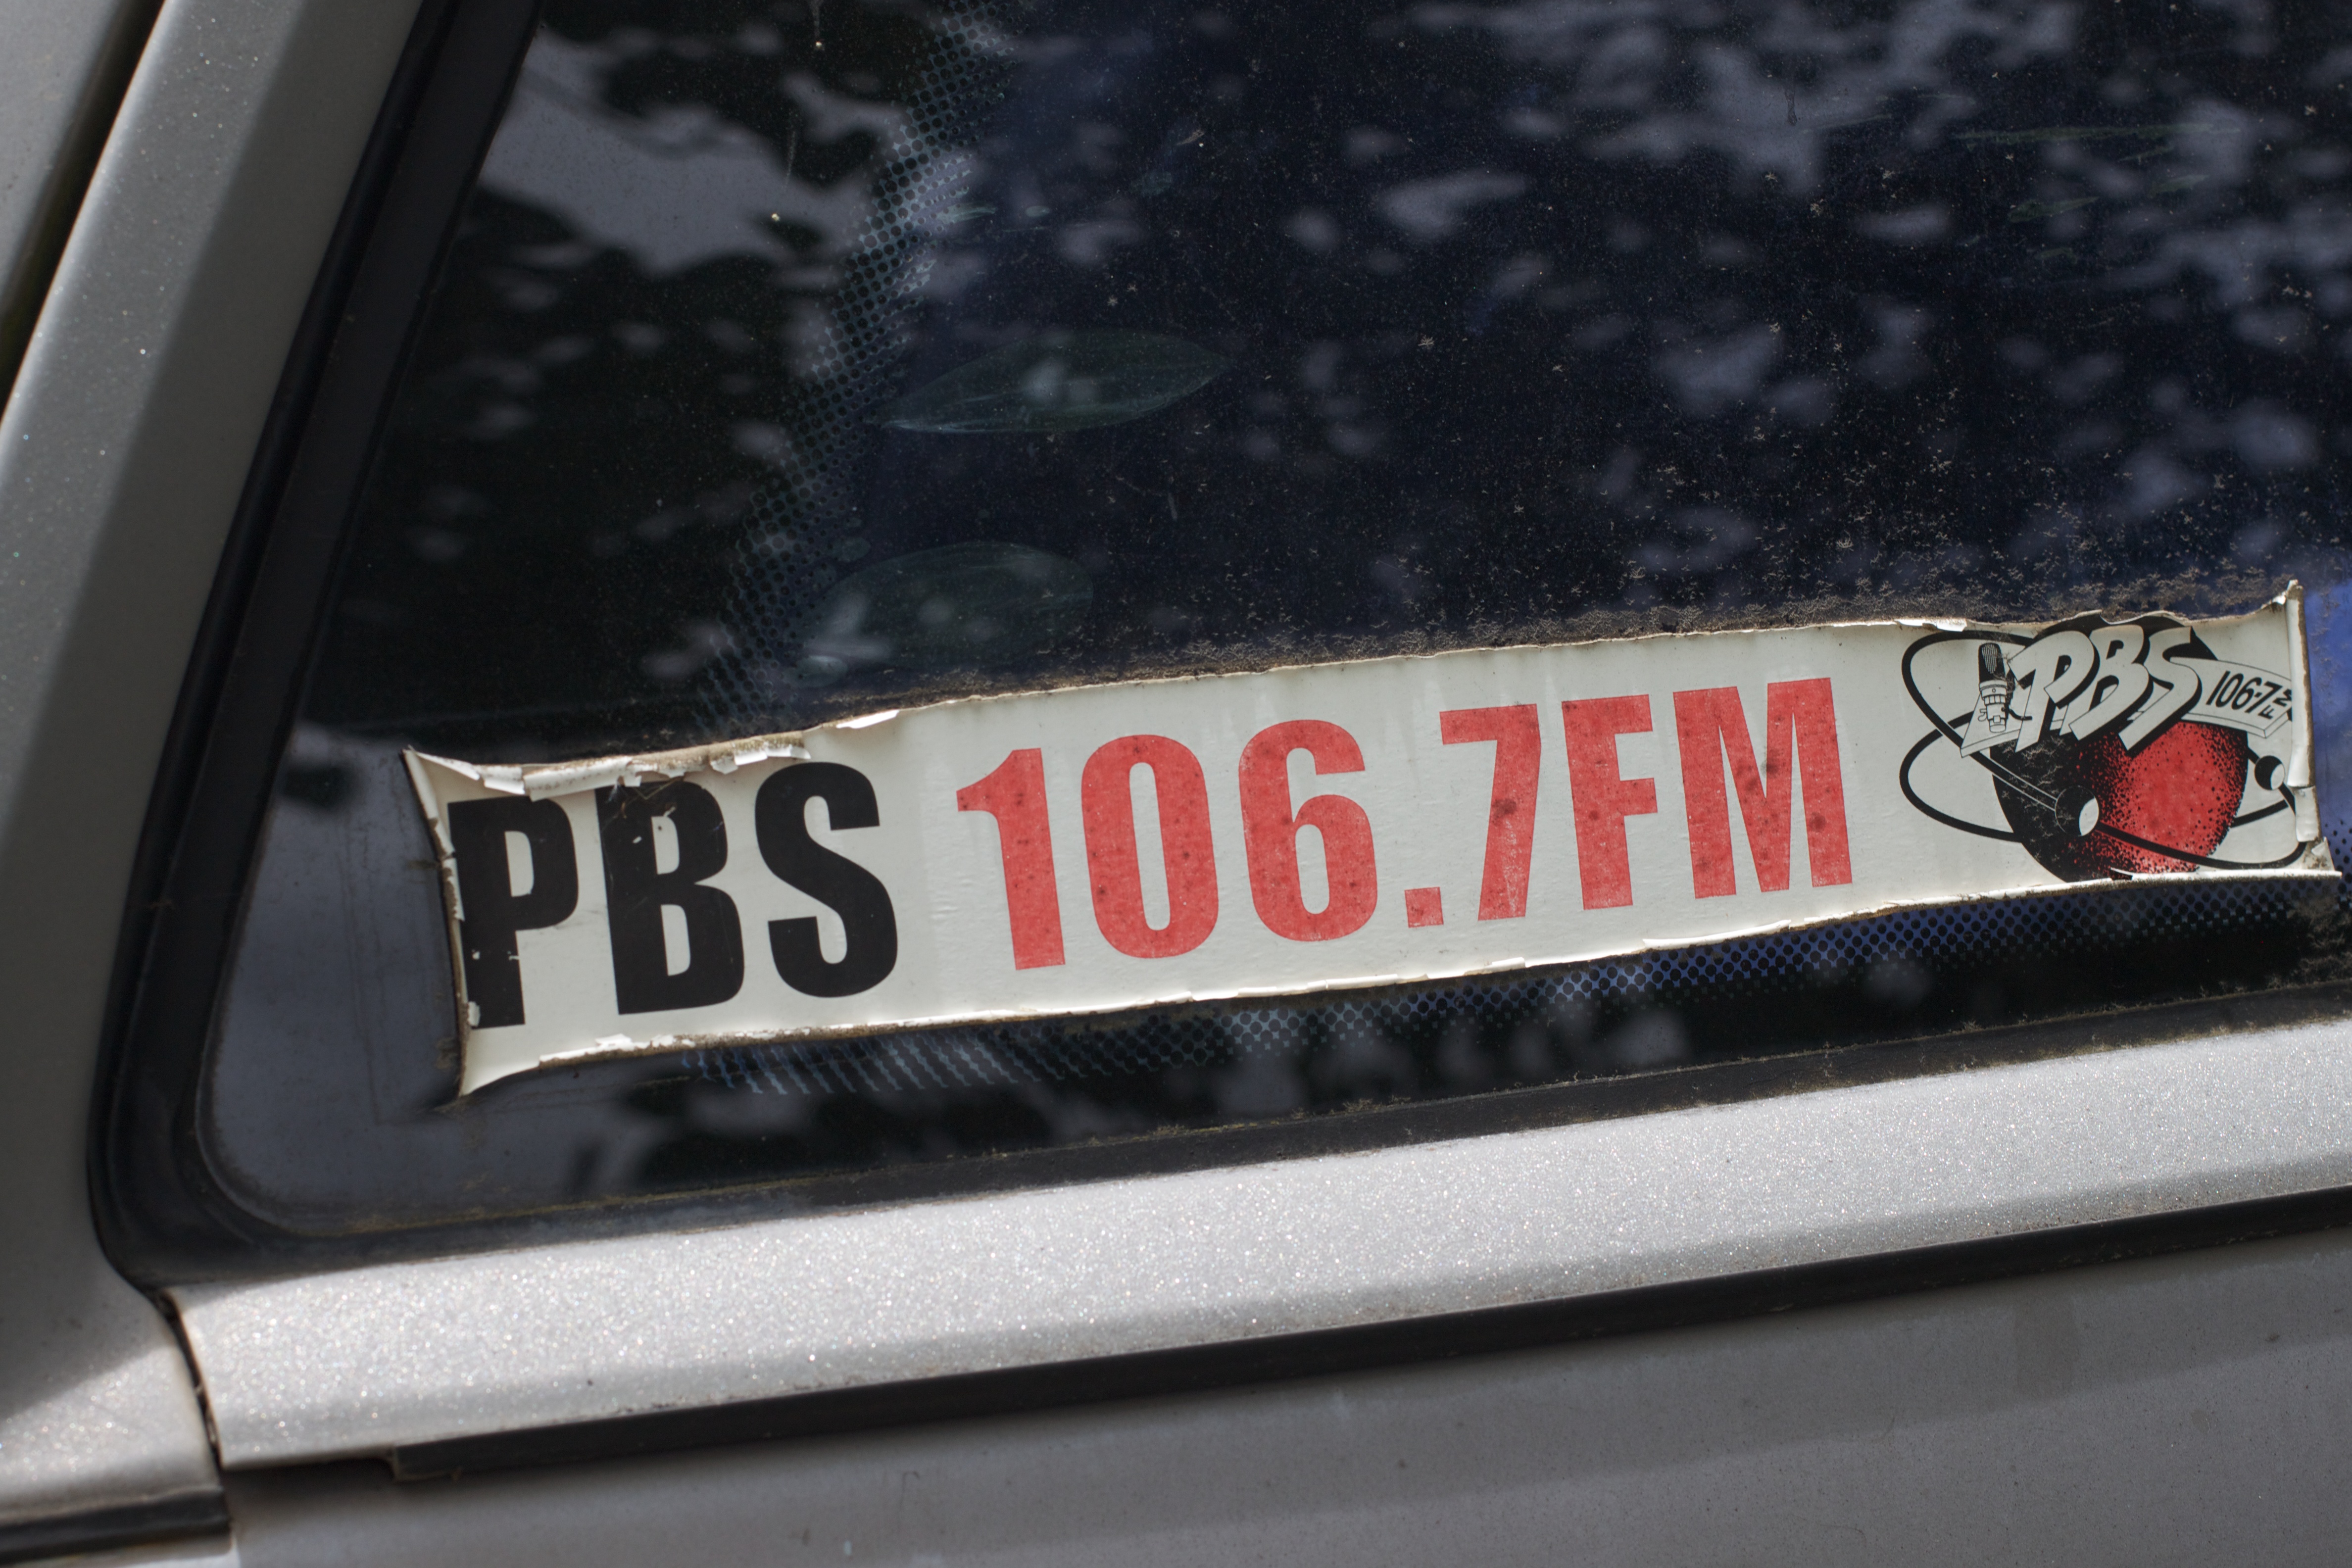
car, number, driving, sign, vehicle, street sign, signage, ds106, 106, auodyssey, automotive exterior, vehicle registration plate